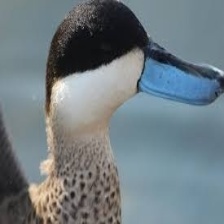
Species: PUNA TEAL
Scientific name: ANAS PUNA
ImageNet parent category: drake